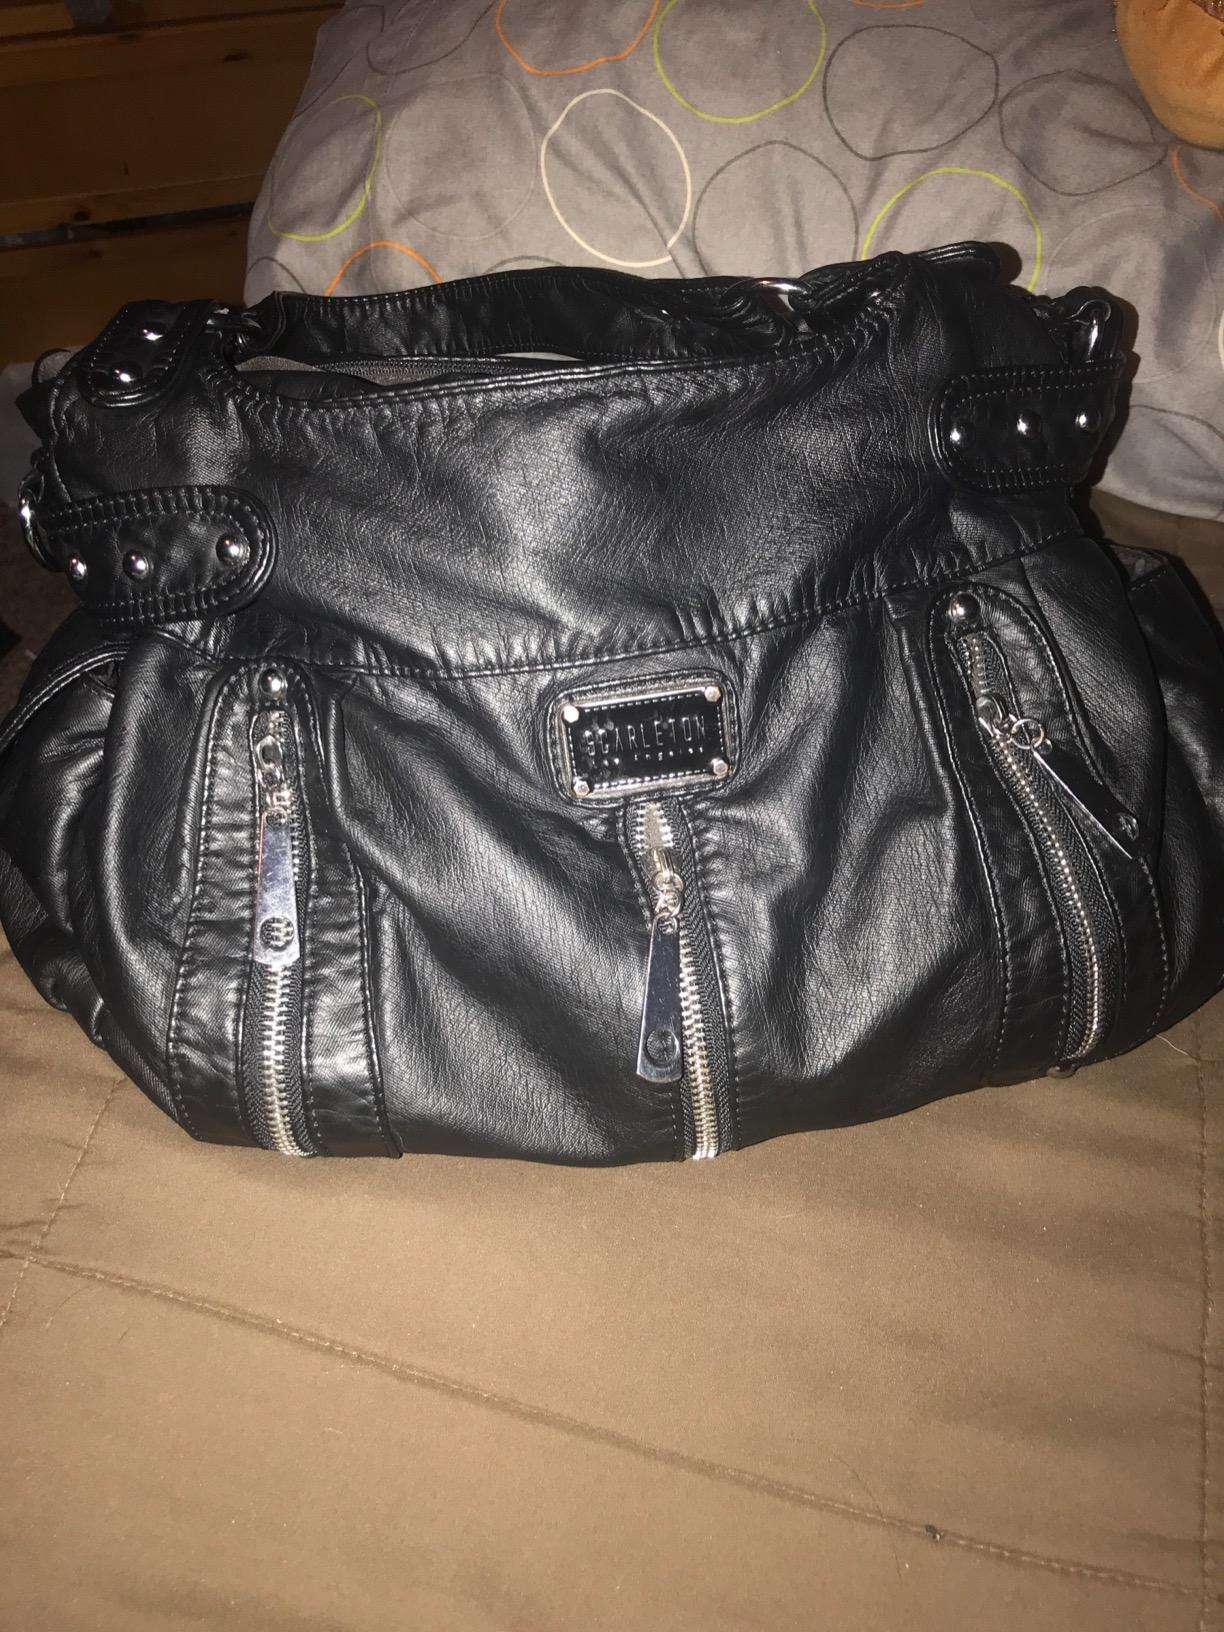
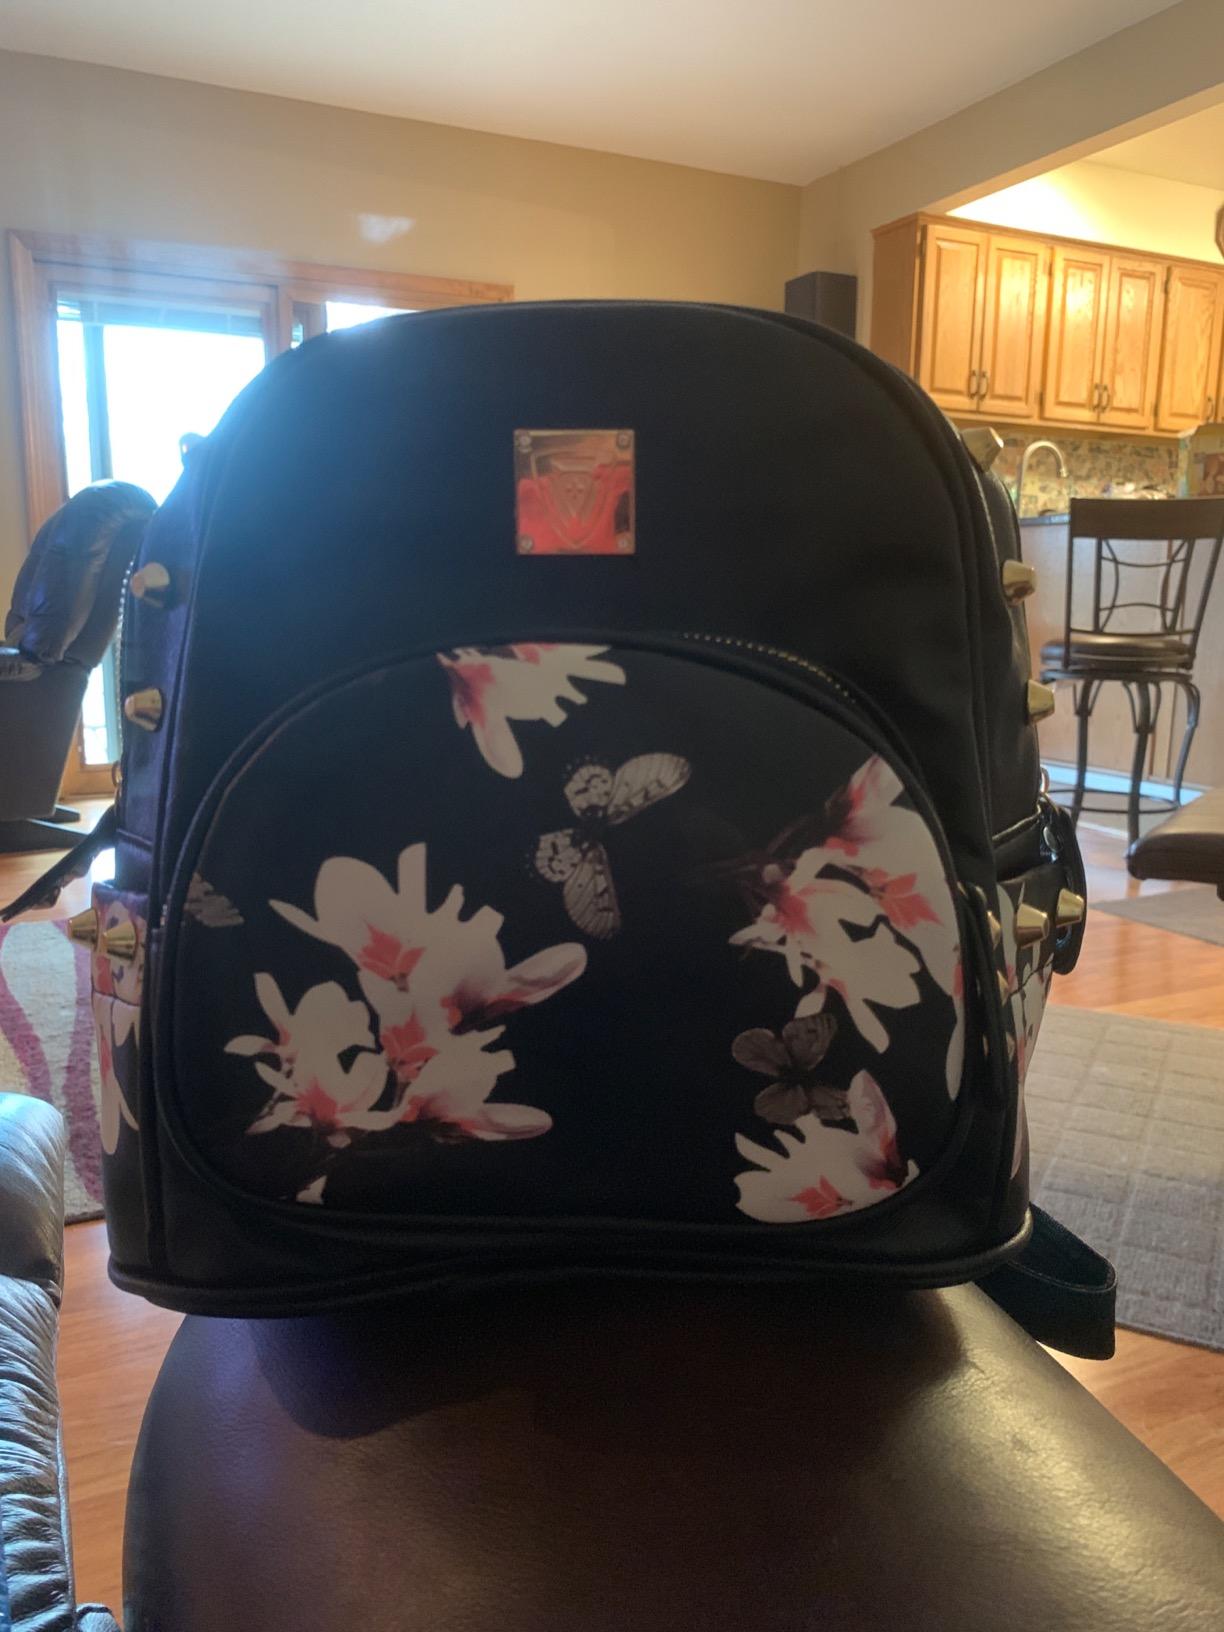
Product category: accessories_handbag
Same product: no